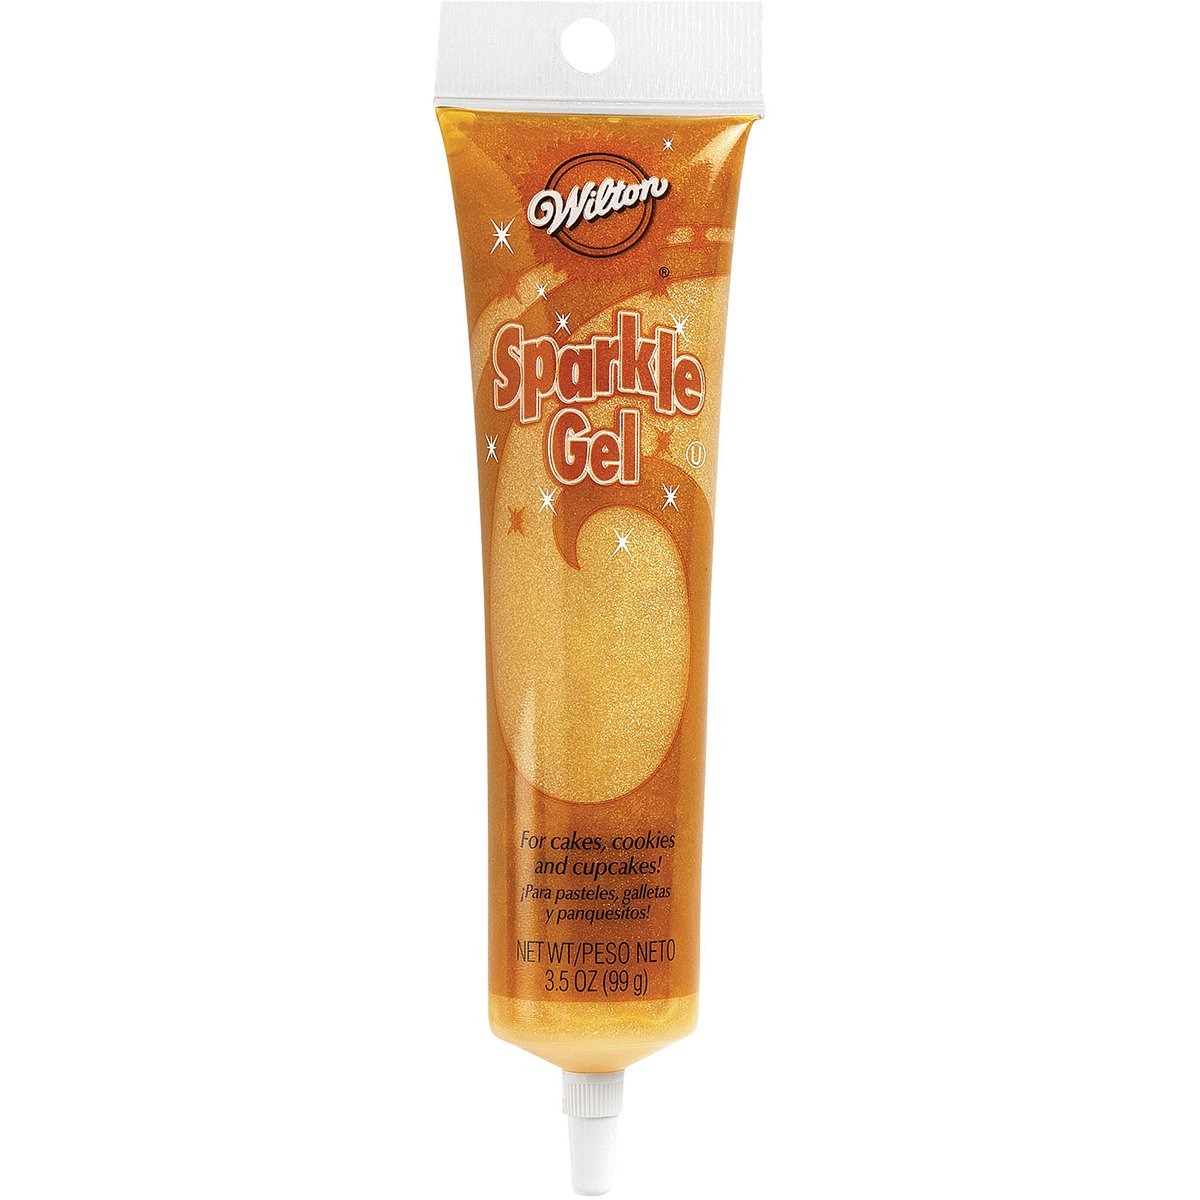
Item Name: W704SG-1060 Sparkle Decorating Gel 3.5oz-Gold
Bullet Point 1: W704SG-1060
Bullet Point 2: 070896410603
Product Description: Wilton
Value: 1.0
Unit: Count

Price: 8.72